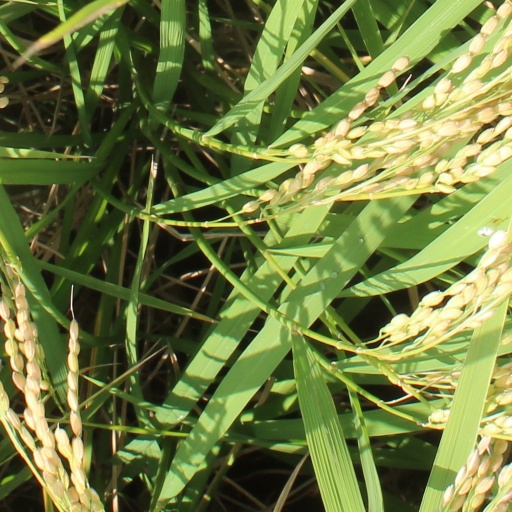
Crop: rice